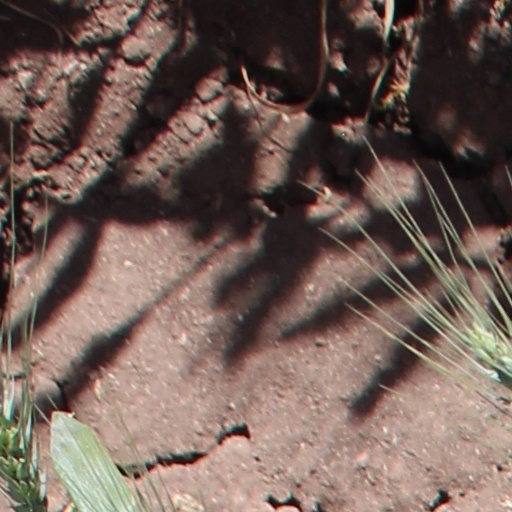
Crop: wheat